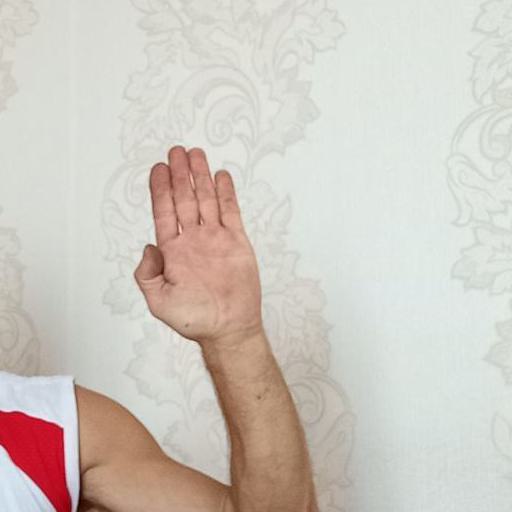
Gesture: stop